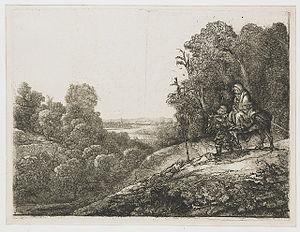
Liste complète des gravures de Rembrandt.